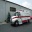
Label: ambulance